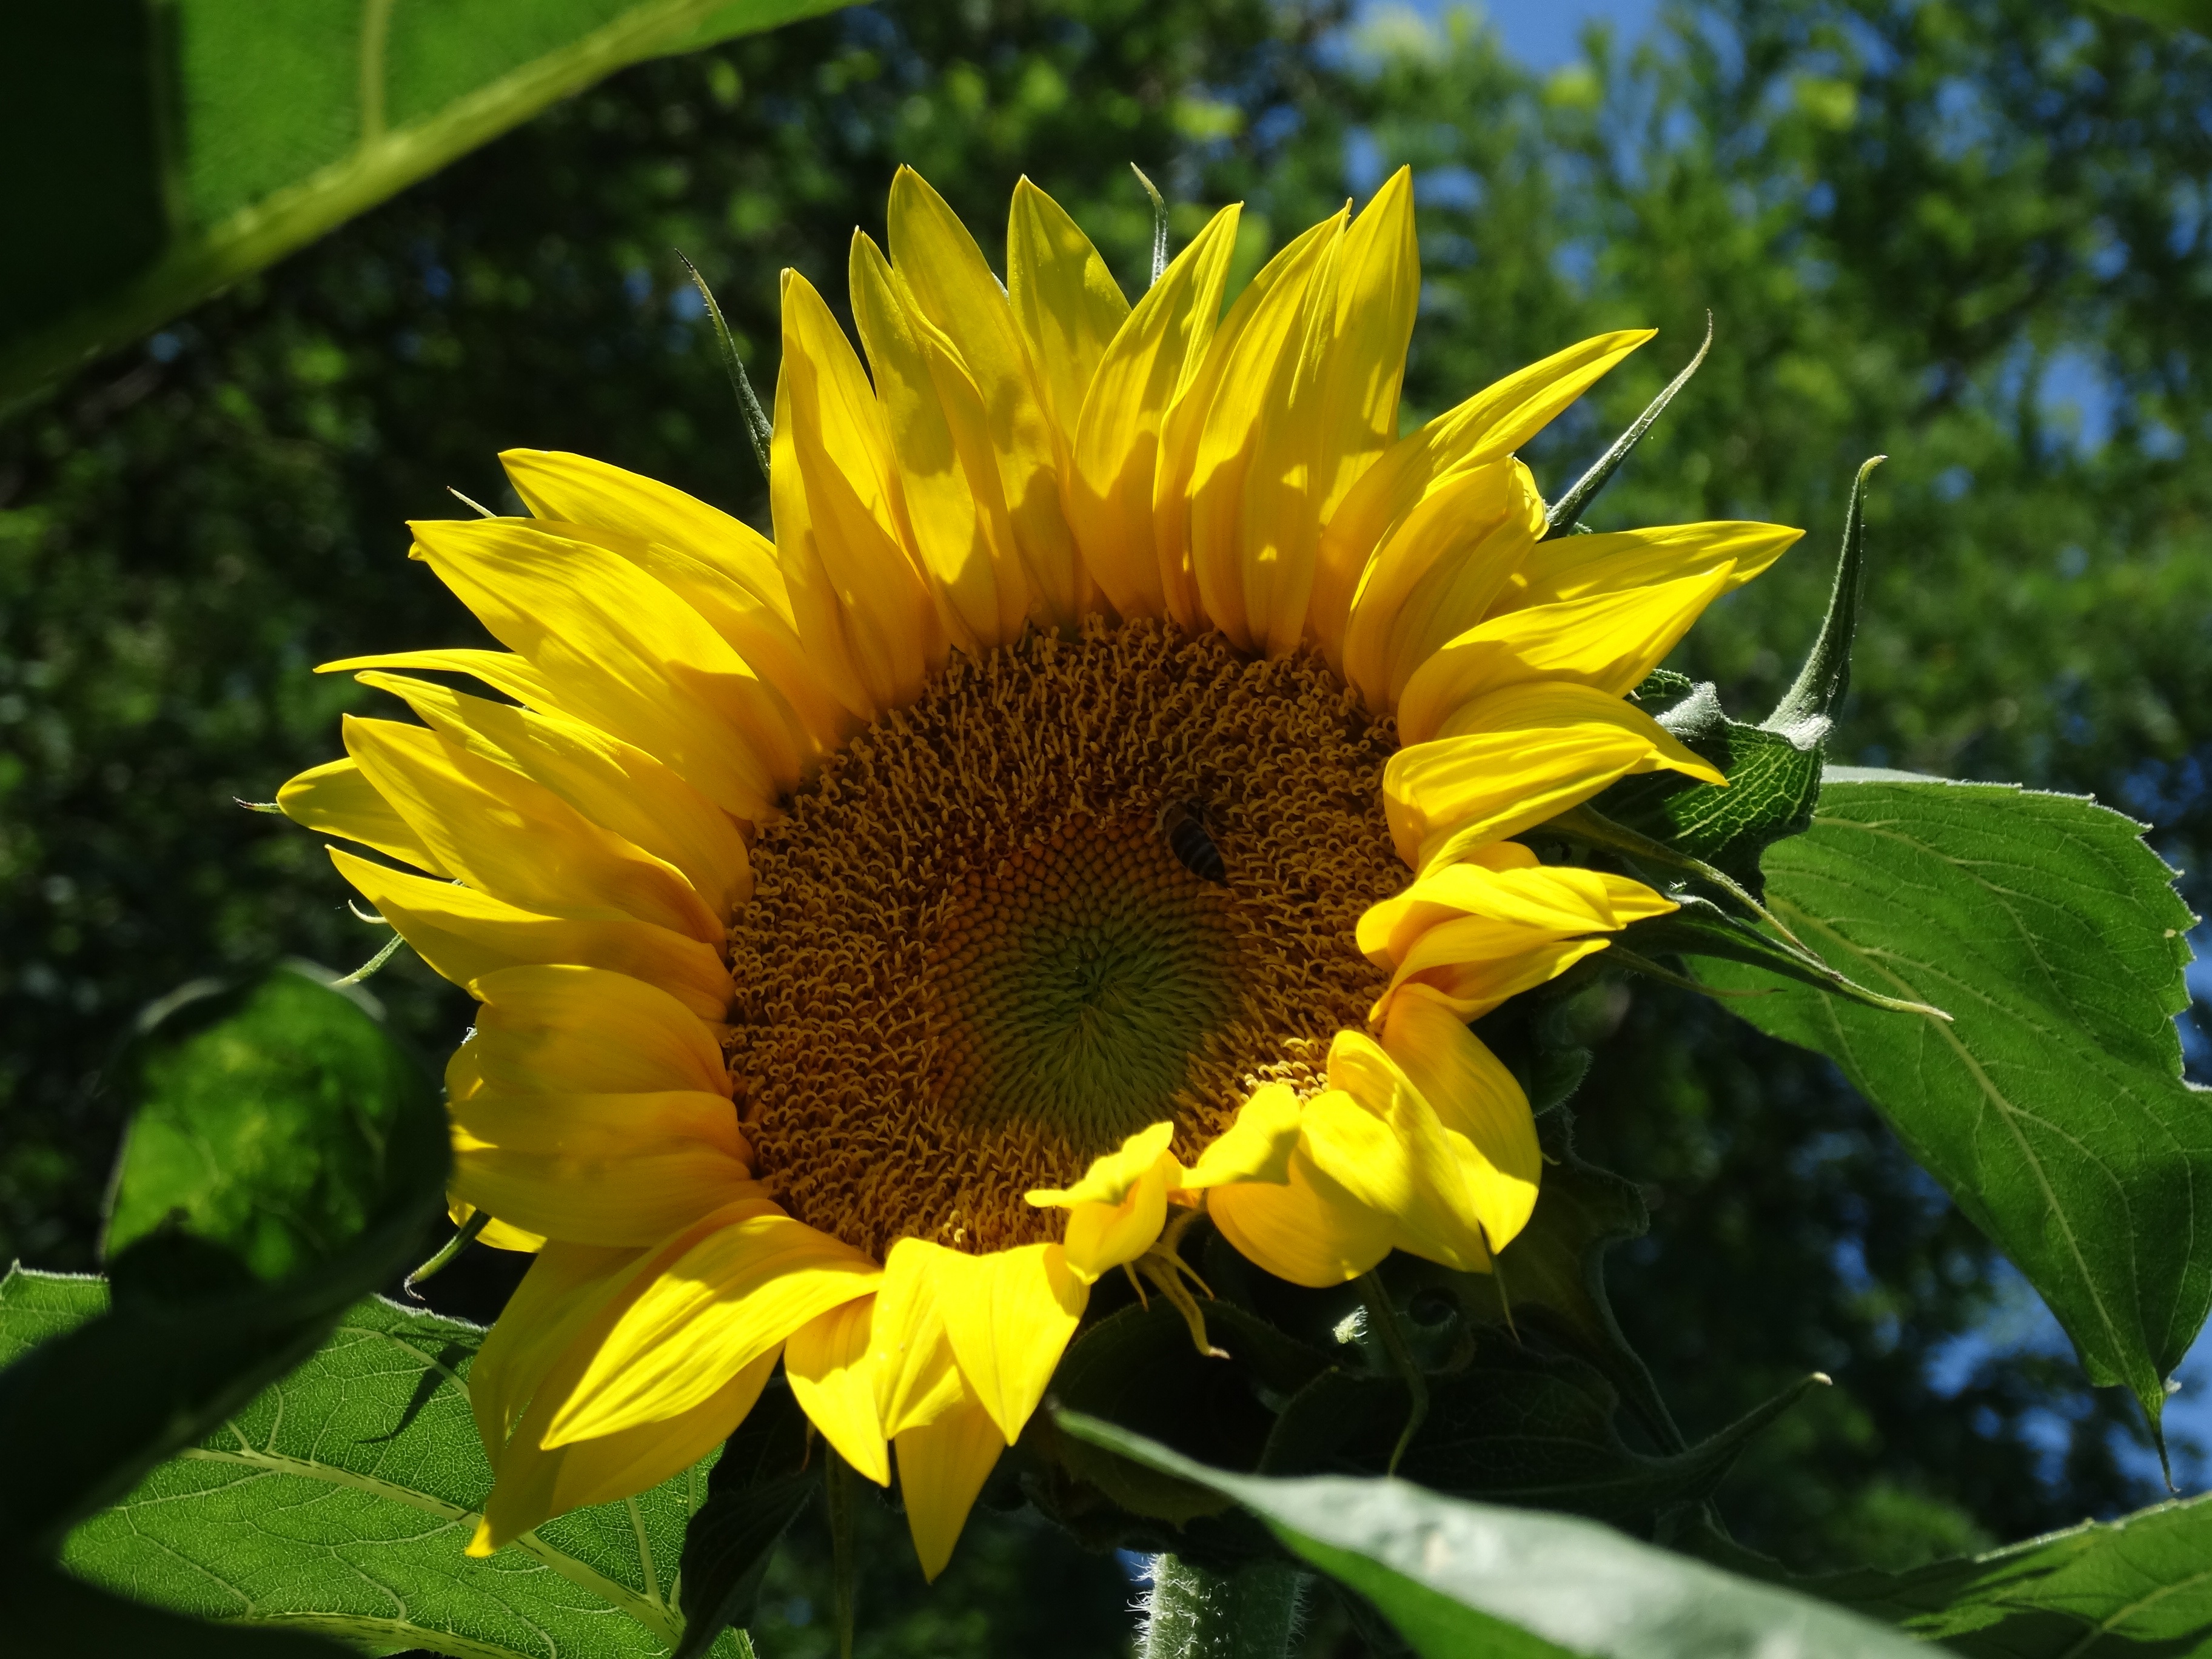
nature, plant, field, flower, petal, botany, yellow, flora, sunflower, seeds, vegetarian food, macro photography, flowering plant, daisy family, sunflower seed, annual plant, plant stem, land plant